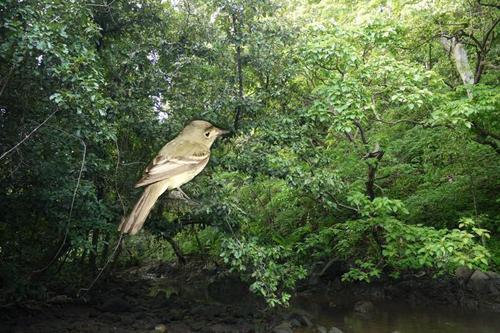
Bird species: Acadian_Flycatcher
Bird type: landbird
Background: land